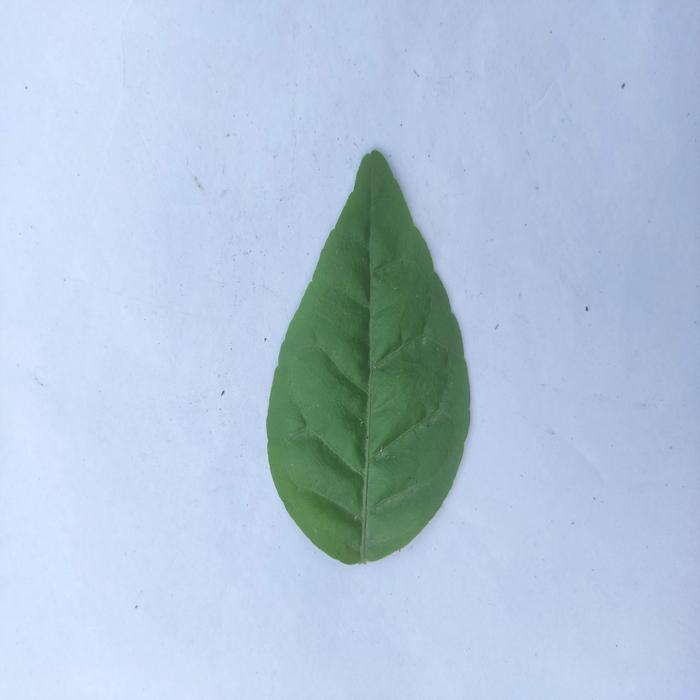
Crop: Aegle Marmelos
Leaf condition: Healthy_Leaf